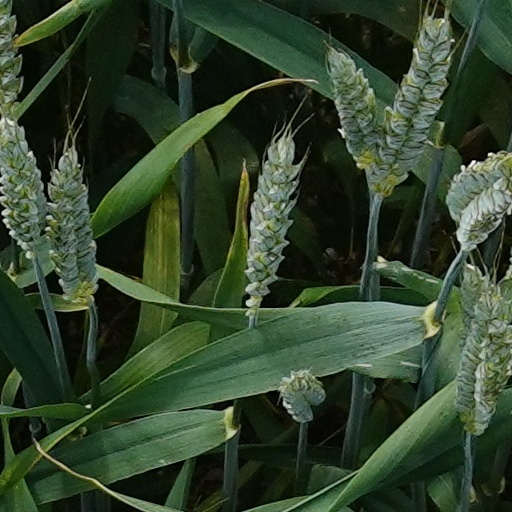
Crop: wheat